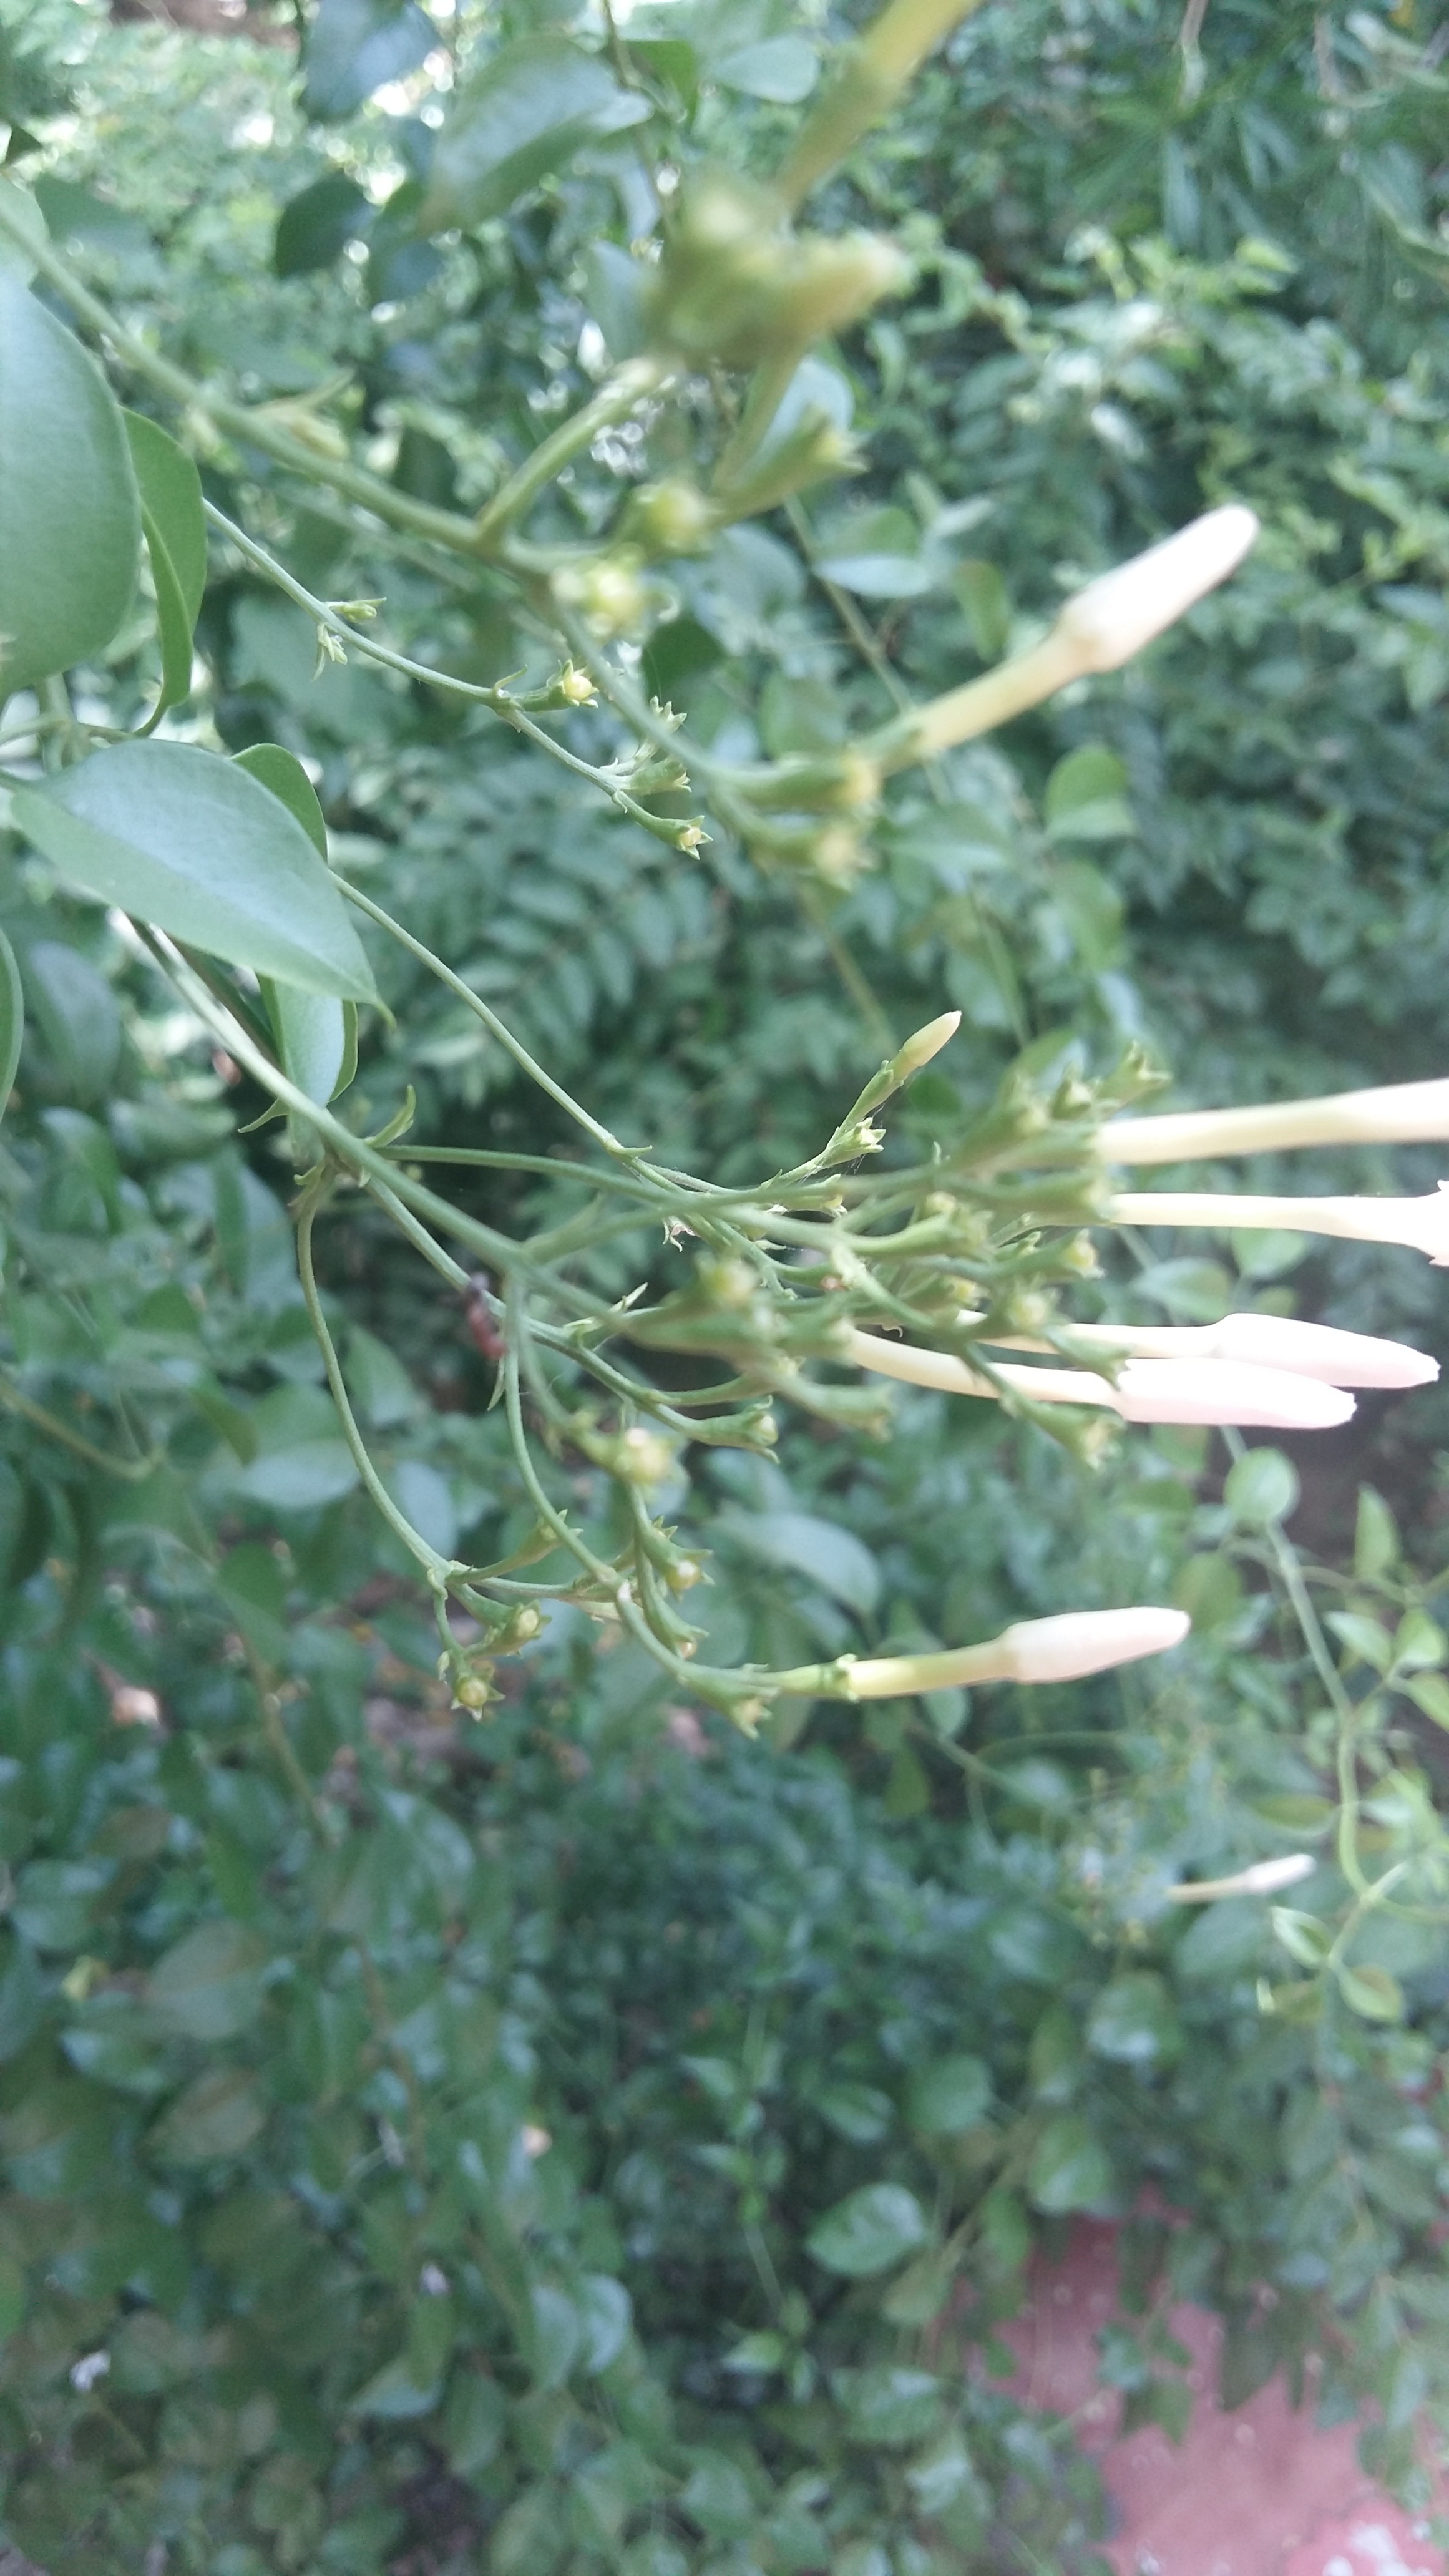
tree, branch, plant, leaf, flower, food, herb, produce, evergreen, botany, flora, spruce, shrub, flowering plant, woody plant, land plant